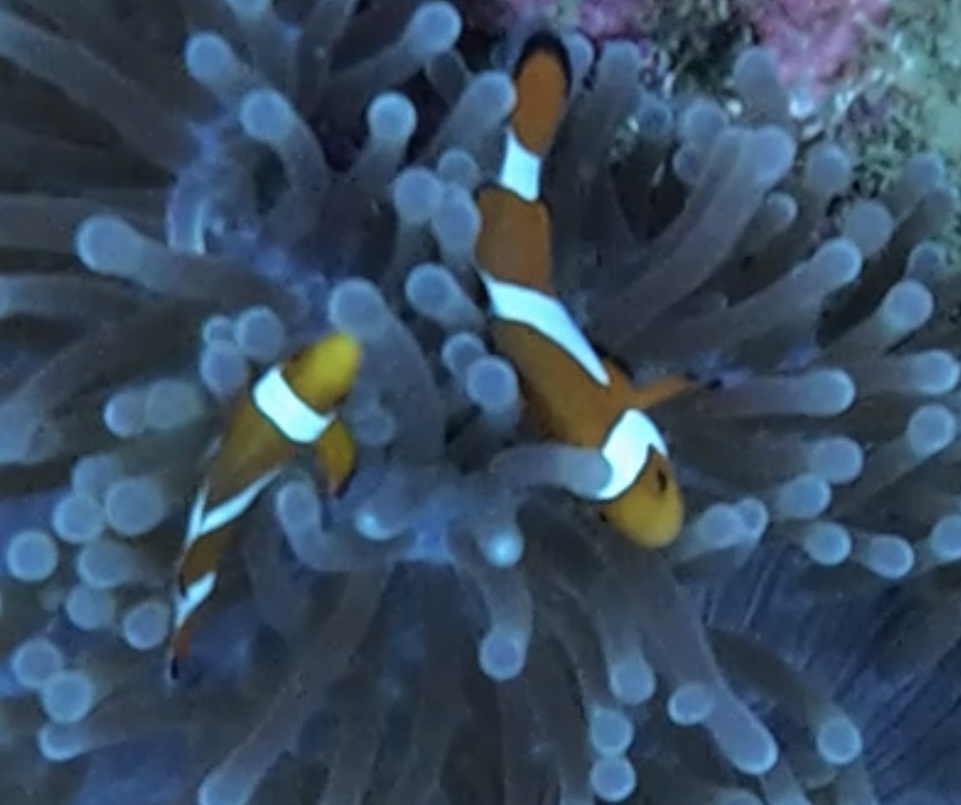
Amphiprion ocellaris (Ocellaris Anemonefish)